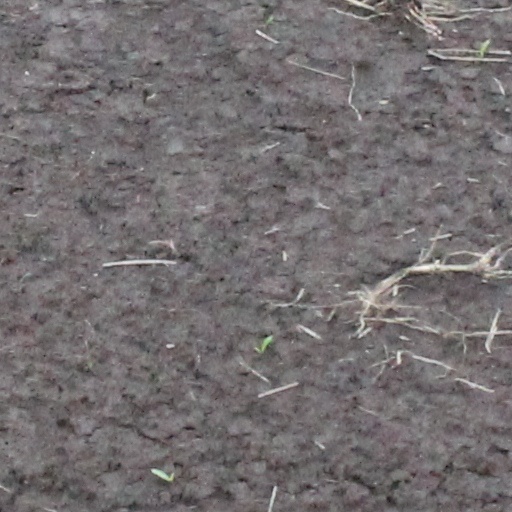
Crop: wheat